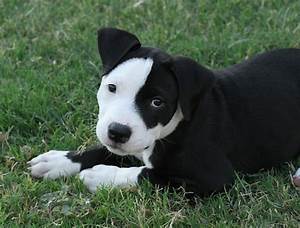
Label: cane